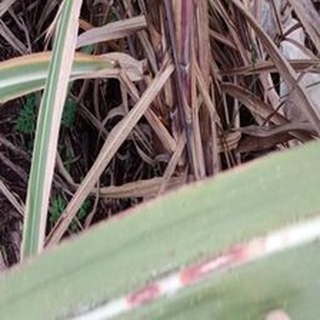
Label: sugarcane_red_rot